Giuseppe Tucci

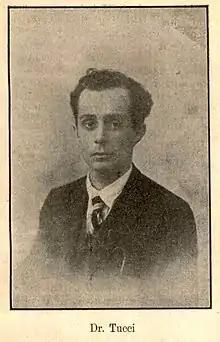

Giuseppe Tucci (5 June 1894 – 5 April 1984) was an Italian orientalist, Indologist and scholar of East Asian studies, specializing in Tibetan culture and the history of Buddhism. During its zenith, Tucci was a supporter of Italian fascism, and he used idealized portrayals of Asian traditions to support Italian ideological campaigns. Tucci was fluent in several European languages, Sanskrit, Bengali, Pali, Prakrit, Chinese and Tibetan and he taught at the University of Rome La Sapienza until his death. He is considered one of the founders of the field of Buddhist studies.